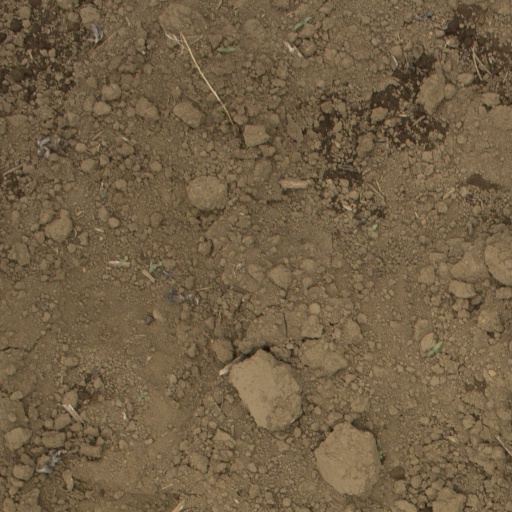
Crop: Jerusalem artichoke